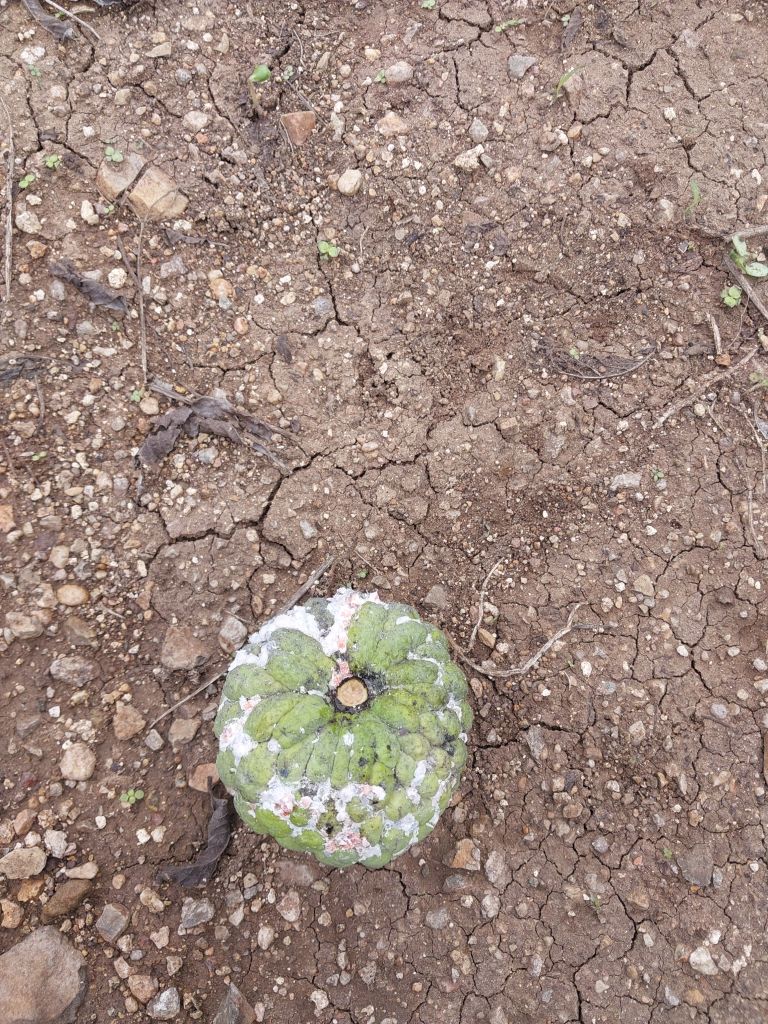
Disease label: Mealy Bug